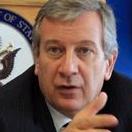
Age: 51